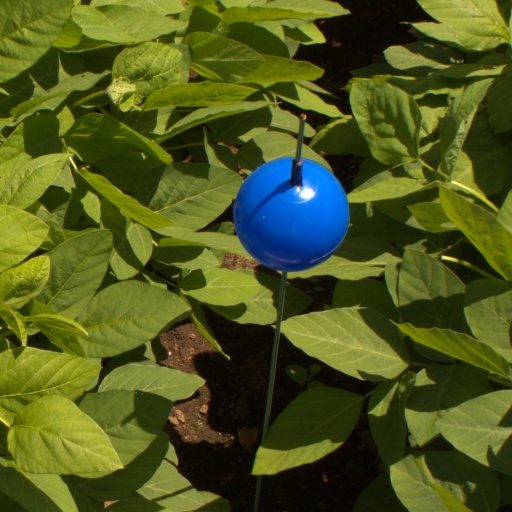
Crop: soybean